A Doctor's Diary

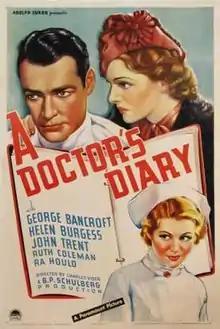
Theatrical release poster

A Doctor's Diary is a 1937 American drama film directed by Charles Vidor and written by David Boehm and Samuel Ornitz. The film stars George Bancroft, Helen Burgess, John Trent, Ruth Coleman, Ronald Sinclair and Molly Lamont. The film was released on January 22, 1937, by Paramount Pictures.